Sayler's Creek Battlefield

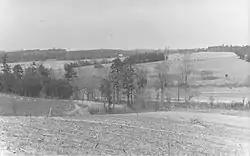
View from Ewell's right across Sayler's Creek (Hillsman House in background), 1936 NPS photo

Sayler's Creek Battlefield, near Farmville, Virginia, was the site of the Battle of Sayler's Creek of the American Civil War. Confederate general Robert E. Lee's army was retreating from the Richmond to the Petersburg line. Here, on April 6, 1865, Union general Philip Sheridan cut off and beat back about a quarter of Lee's depleted army. Eight Confederate generals surrendered, and 7,700 men were lost. Confederate Major General George Washington Custis Lee, eldest son of Robert E. Lee, was forcibly captured on the battlefield by Private David Dunnels White of the 37th Massachusetts Regiment. The battle was the last major engagement of the war in Virginia; Lee's surrender at Appomattox occurred three days later. A portion of the landmarked battlefield area is included in Sailor's Creek Battlefield Historical State Park. The Civil War Trust (a division of the American Battlefield Trust) and its partners have acquired and preserved of the battlefield in five transactions since 1996.